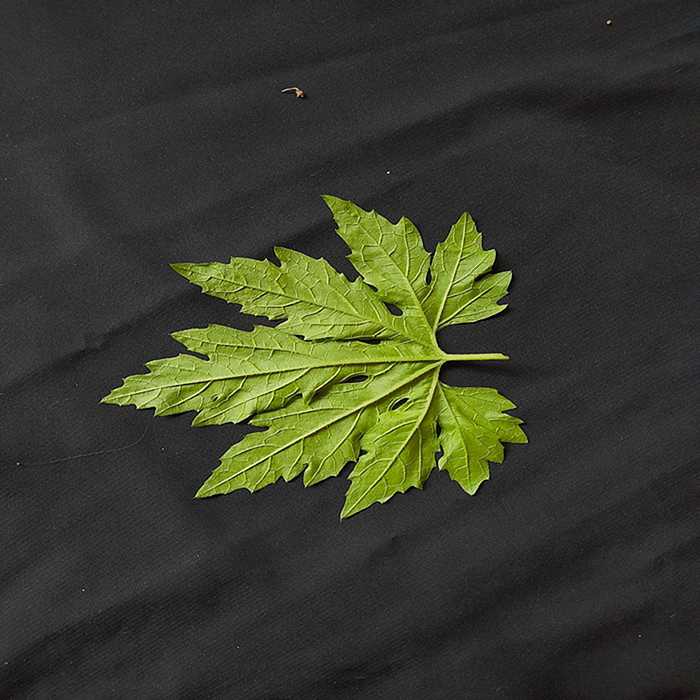
Plant: Bitter Gourd
Label: Fresh leaf